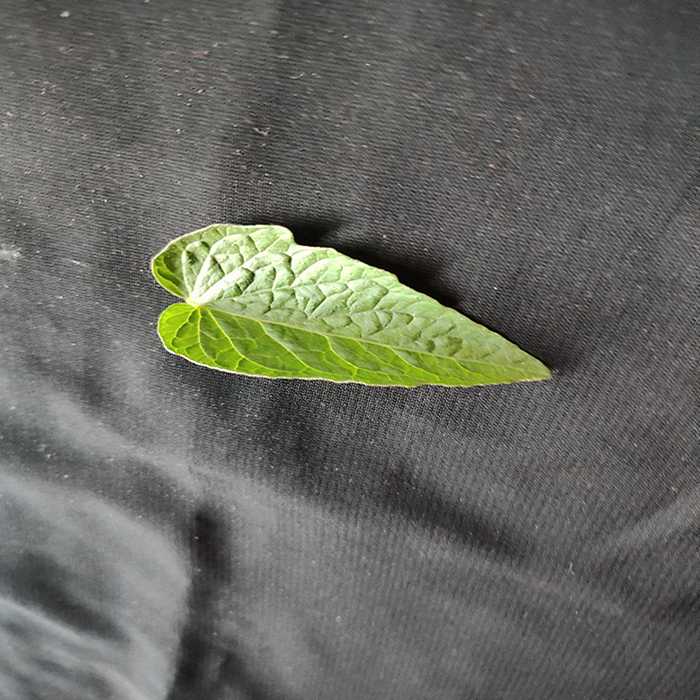
Plant: Tomato
Label: Tomato Fresh leaf